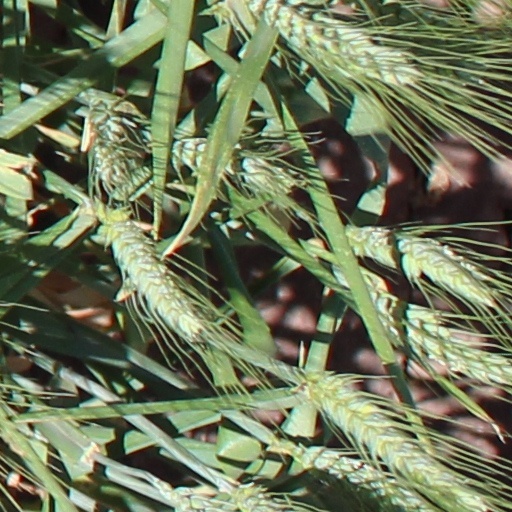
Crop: wheat